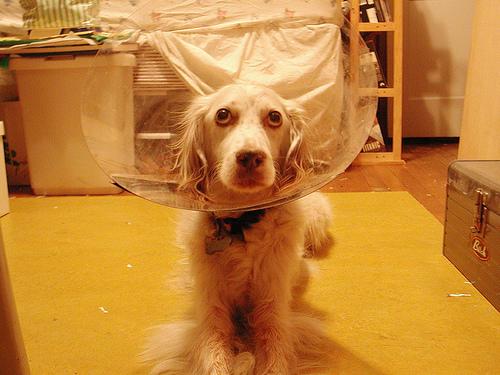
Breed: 203-n000022-English_setter